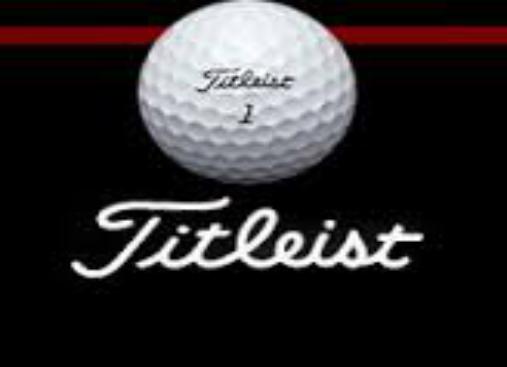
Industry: Sports